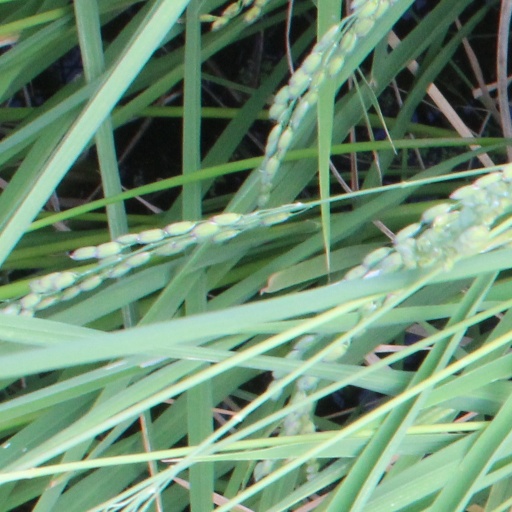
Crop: rice